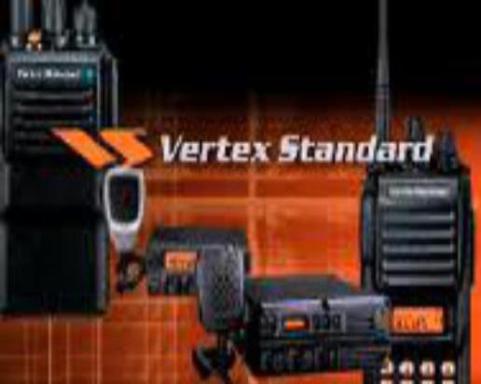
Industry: Electronic